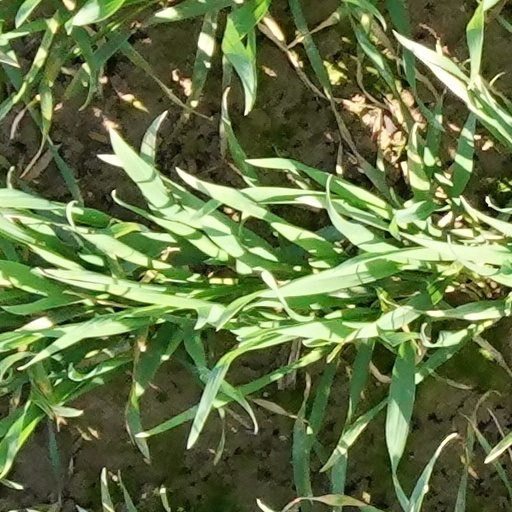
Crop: wheat